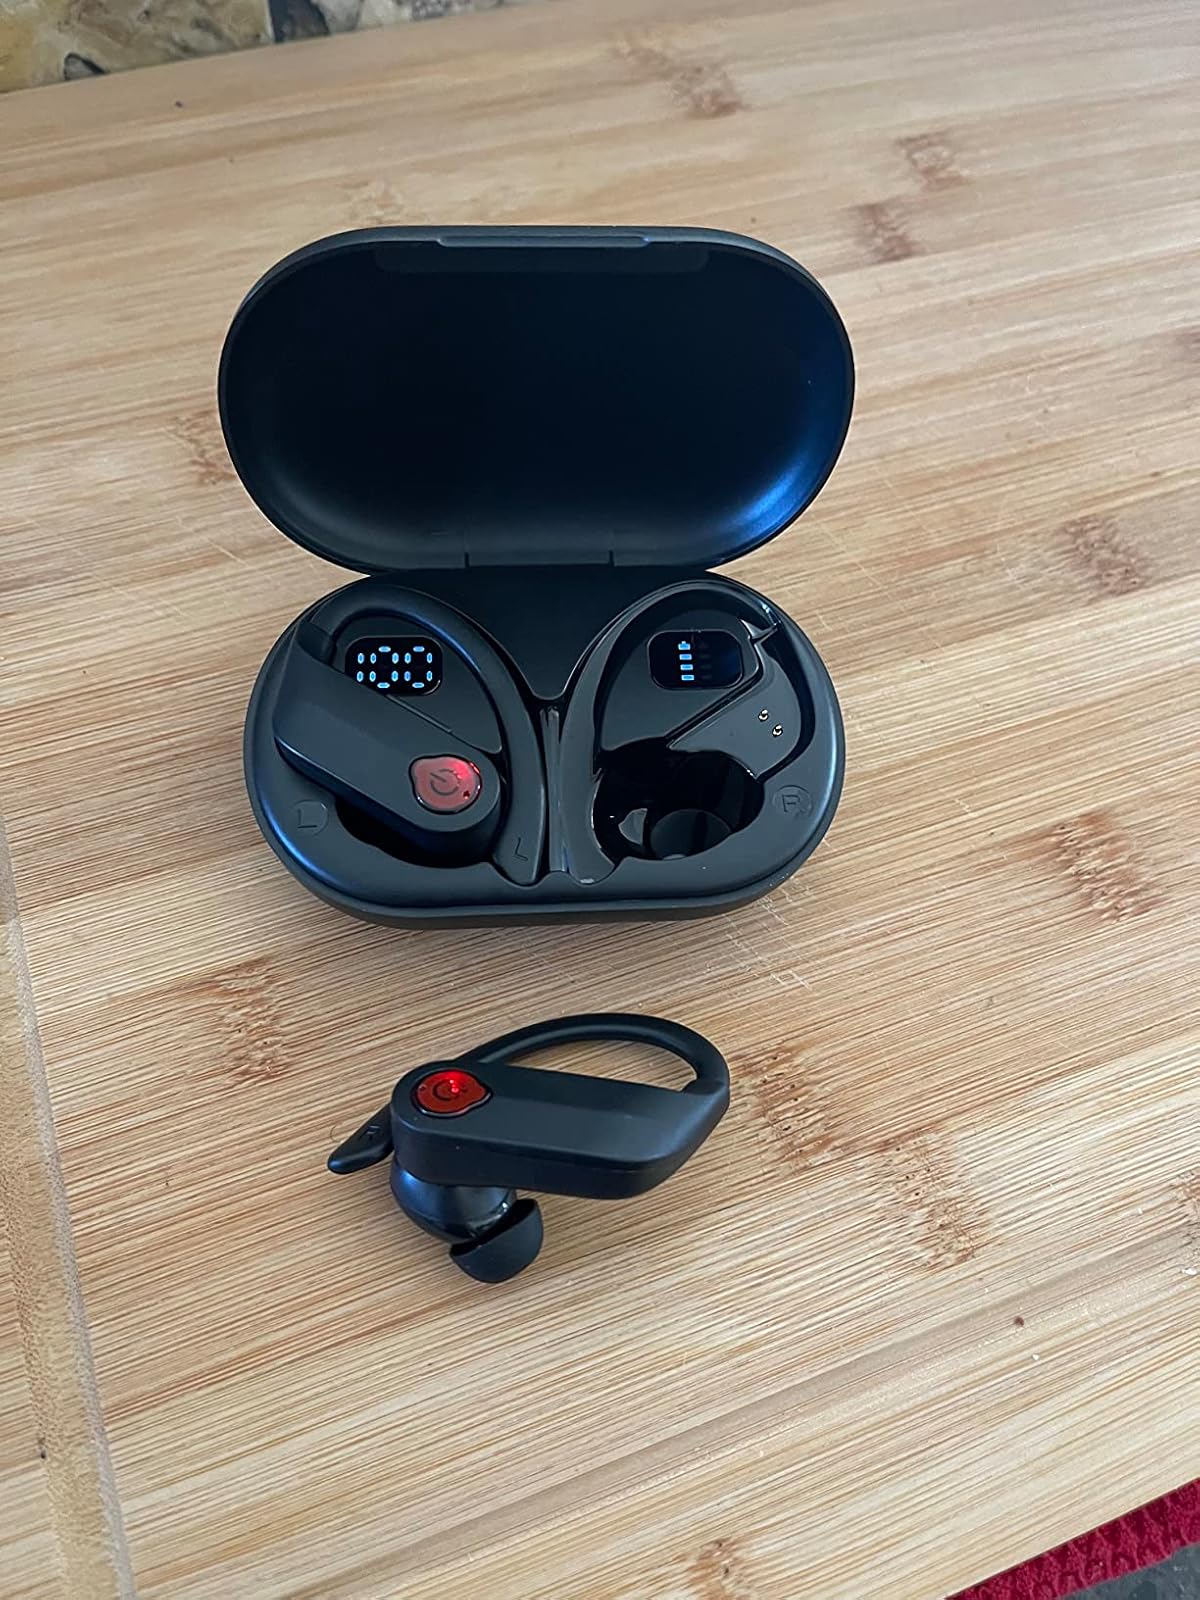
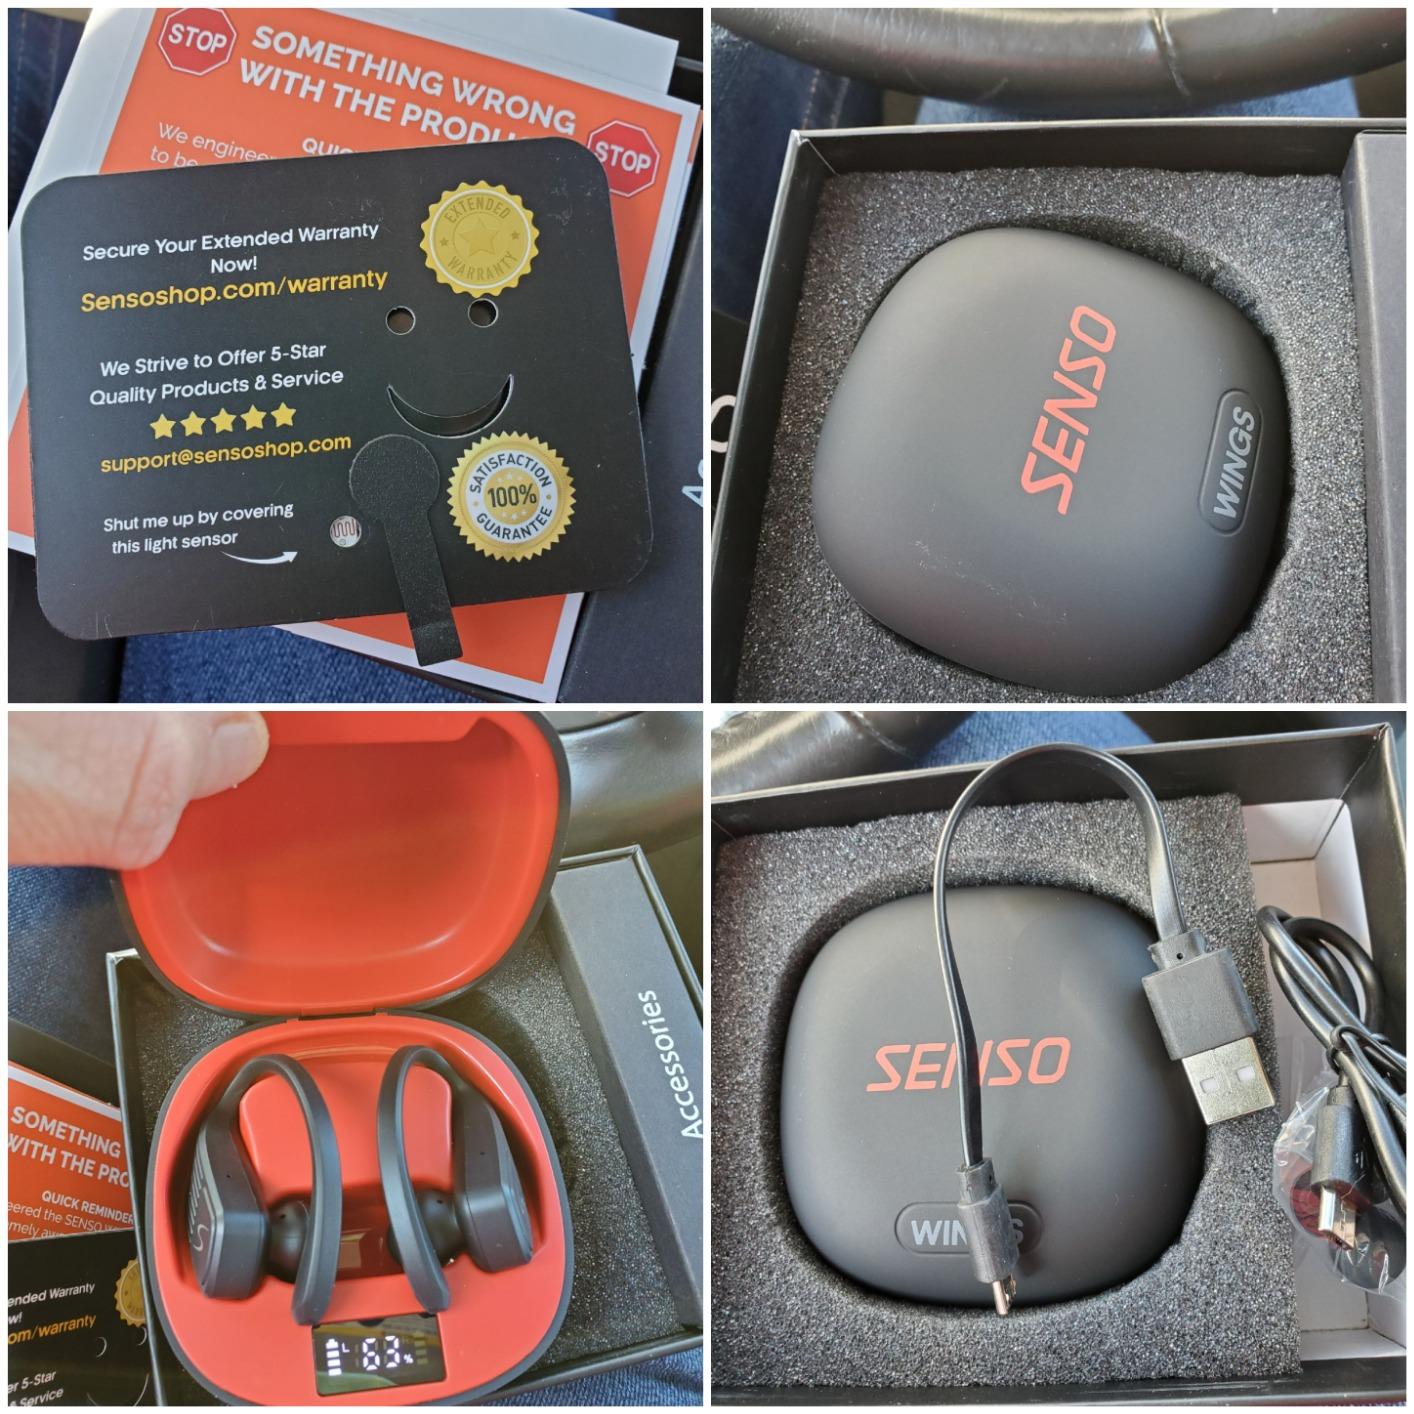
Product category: earbuds
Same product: no